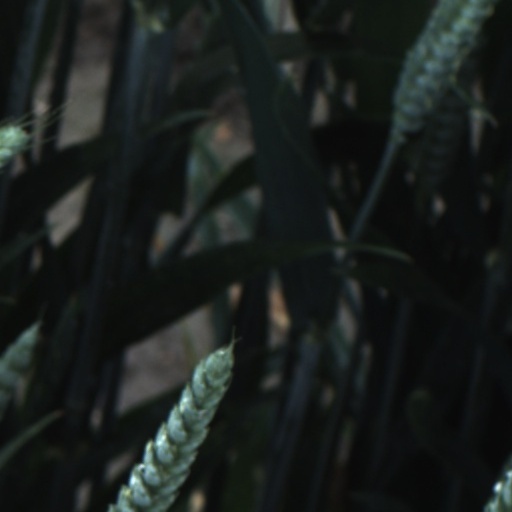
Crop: wheat